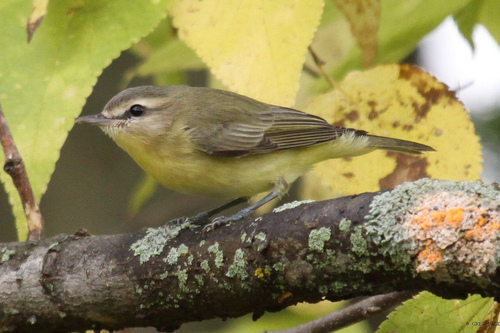
the bird has a black eyering and a yellow belly and breast.
a brown bird with a yellow belly with gray feet
this bird has a short, gray, curved bill, a white eyebrow, and gray tarsuses and feet.
a tawny yellow-green bird, with a darker beak and cheek patch.
this bird is brown and white in color with a sharp small beak, and black eye rings.
this bird is brown with yellow and has a long, pointy beak.
the bird has a small brown bill, yellow breast and brown crown.
this is a small brown bird, with a lighter colored belly and eyebrows.
a small bird with a yellow breast and a short pointed beak.
this bird has a yellow abdomen and belly, and a white eyebrow.
Species: Philadelphia Vireo